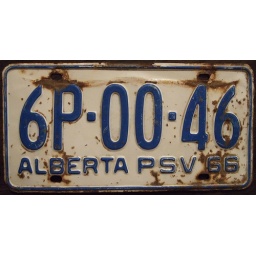
1966 Alberta public service vehicle plates started at &amp;quot;6P-00-01&amp;quot; This plate is the 46th PSV plate issued in 1966.